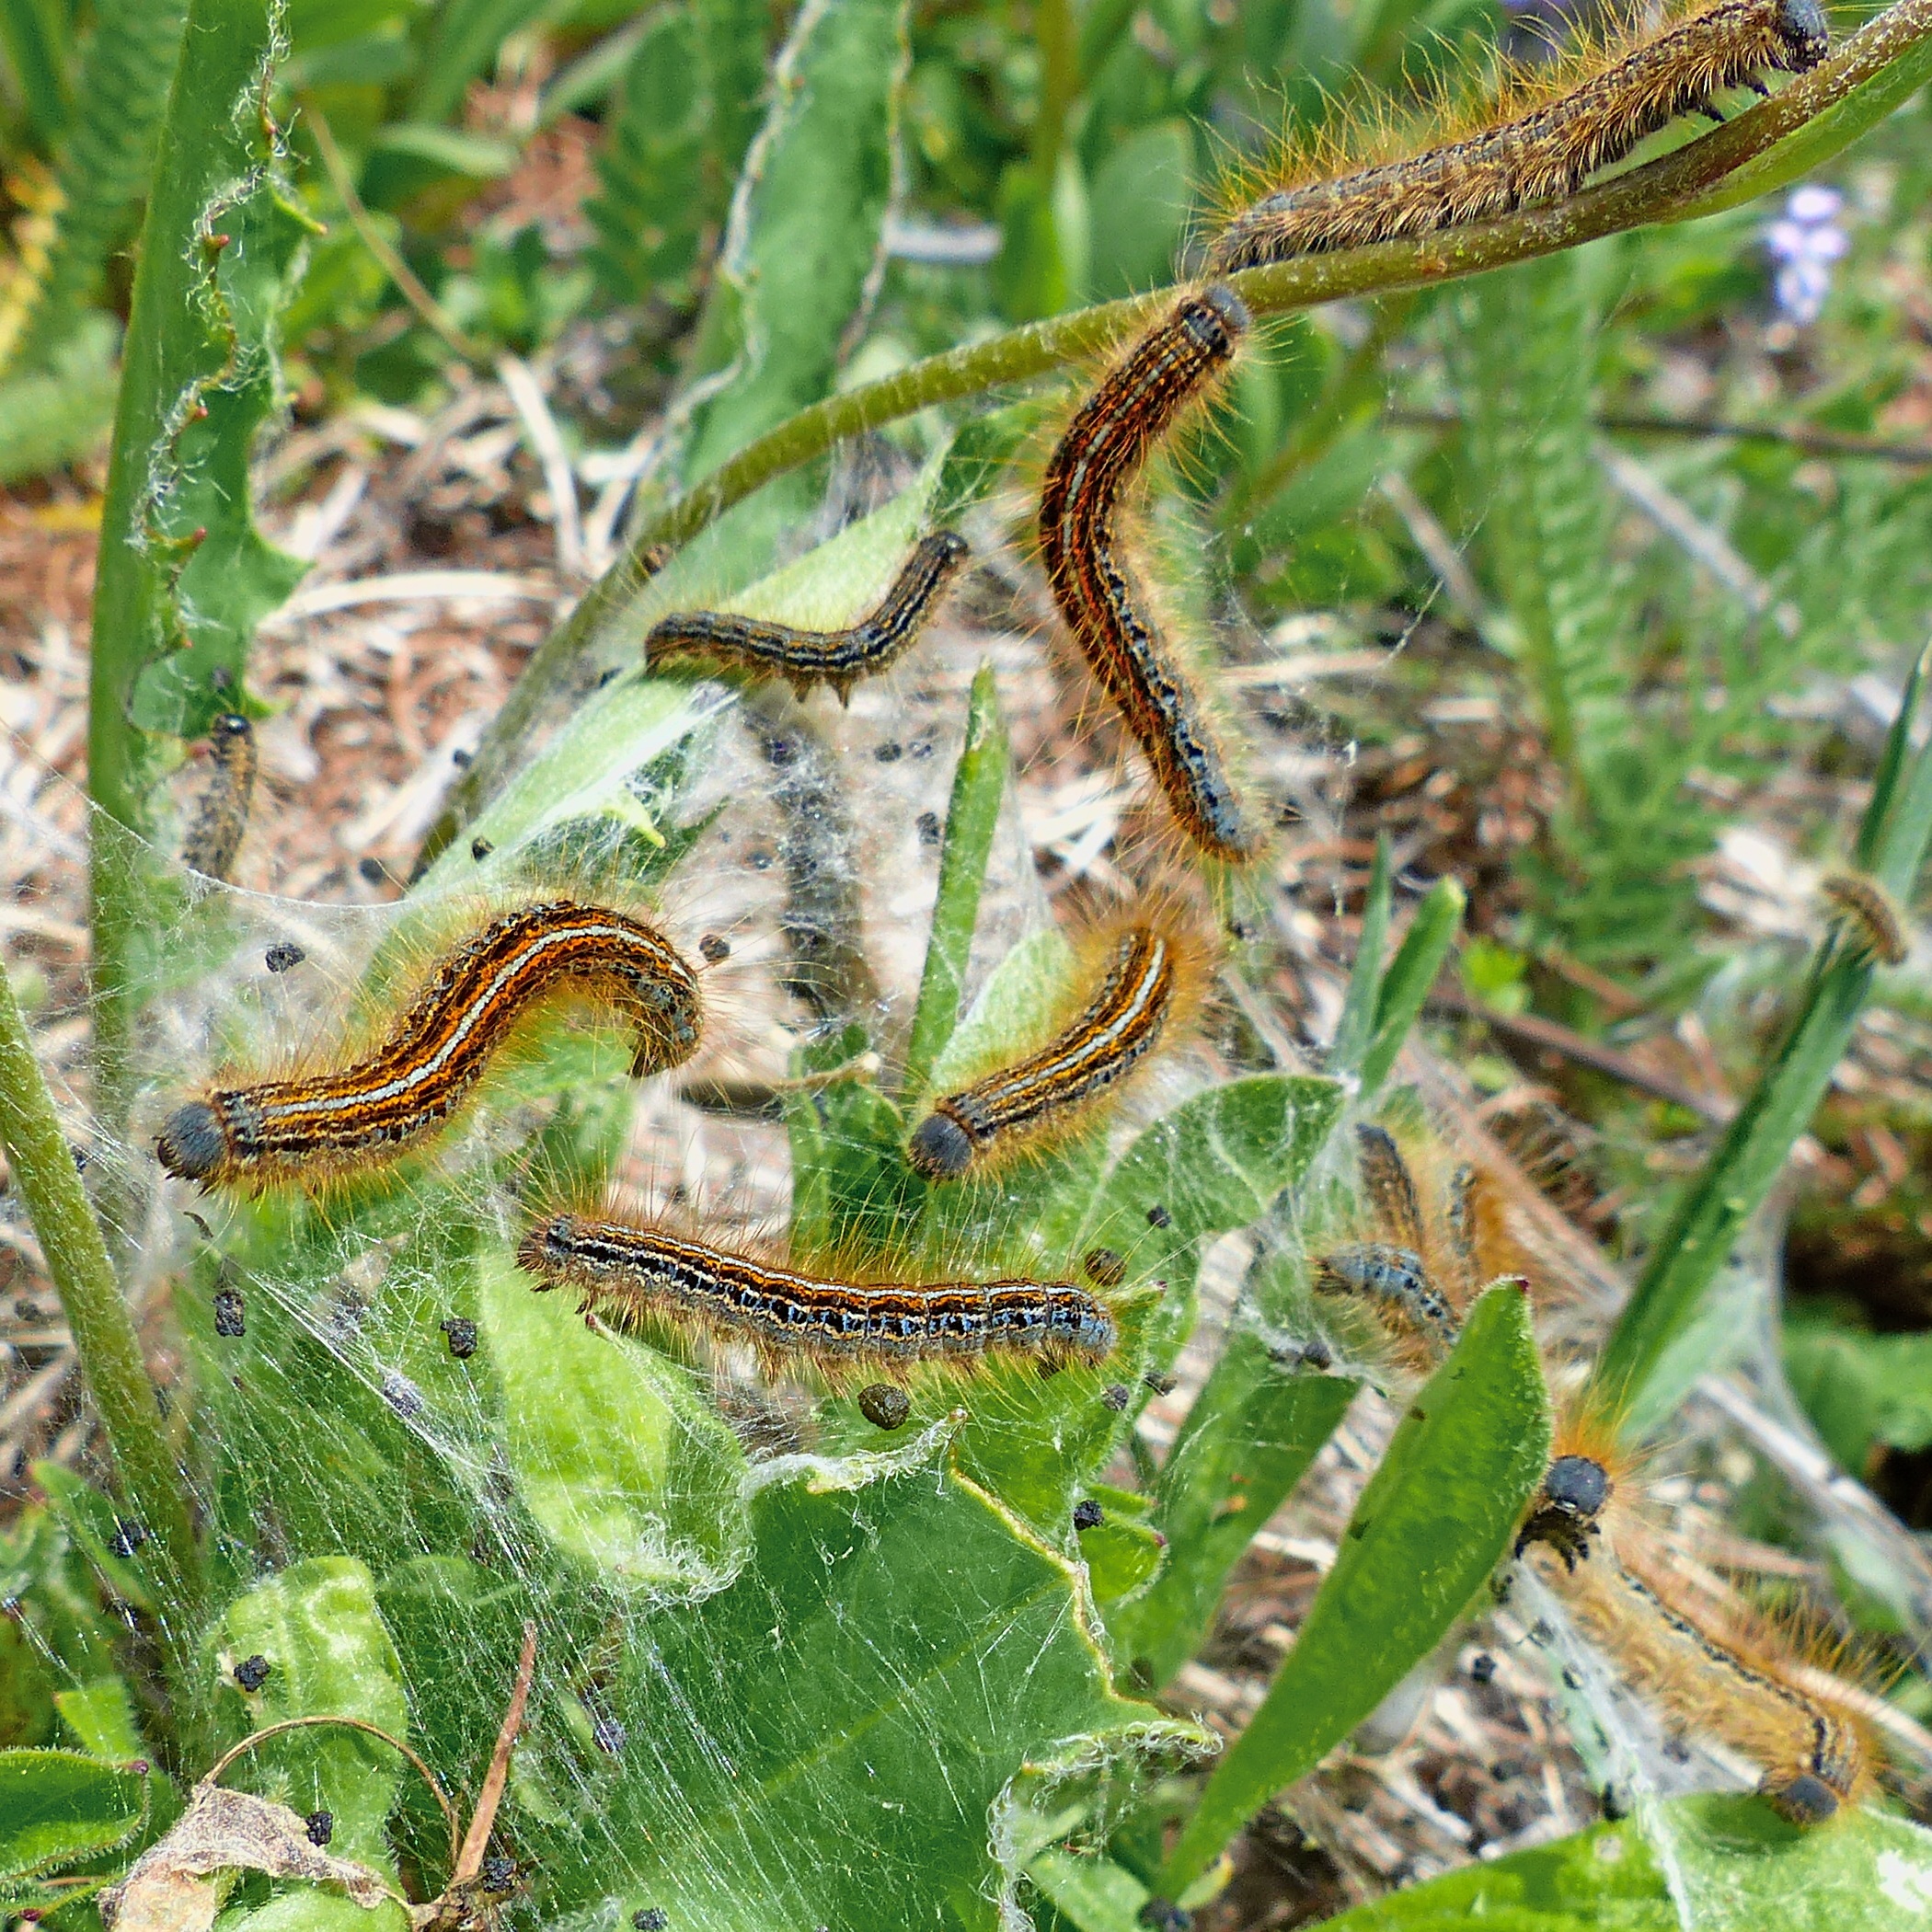
nature, wildlife, jungle, insect, macro, reptile, fauna, green lizard, invertebrate, caterpillar, stinging, insects, caterpillars, serpent, larva, lacerta, processionary, scaled reptile, lacertidae, lissotriton